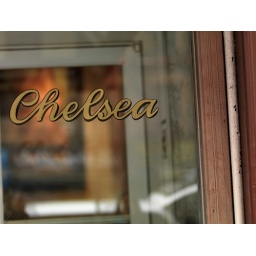
Chelsea sign on a window in Manhattan, New York City, U.S.A.